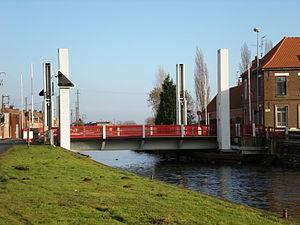
Pont mobile de Râches
Râches est une commune française, située dans le département du Nord en région Hauts-de-France.